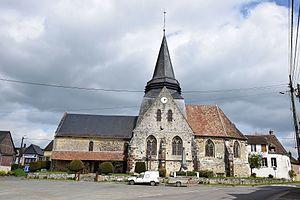
Blacourt est une commune française située dans le département de l'Oise en région Hauts-de-France.